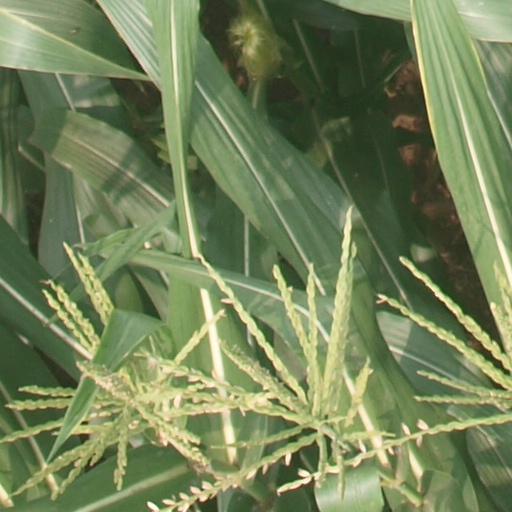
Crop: maize; corn